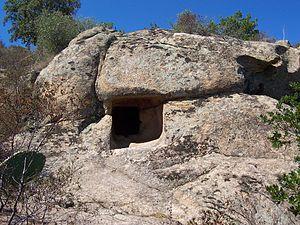
L’histoire de la Sardaigne est ancienne et particulièrement riche. Le peuplement stable de la Sardaigne résulte de mouvements de population de la culture de la céramique cardiale qui se sont produits vers 6000 av. J.-C. en provenance de la péninsule italienne. Mais il s'est poursuivi, au fil des invasions, pour donner le peuple sarde. Christophe de Chenay fait remarquer que :